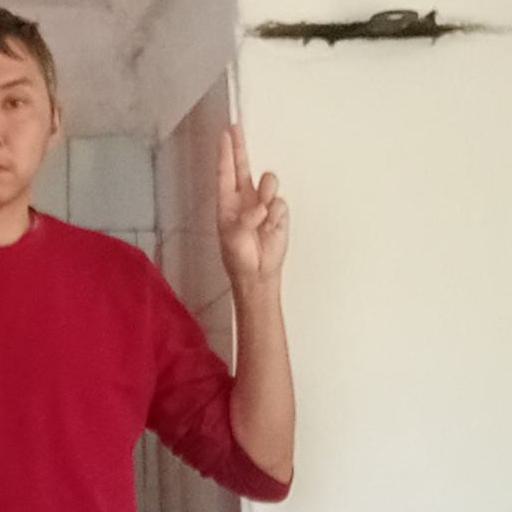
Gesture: two_up